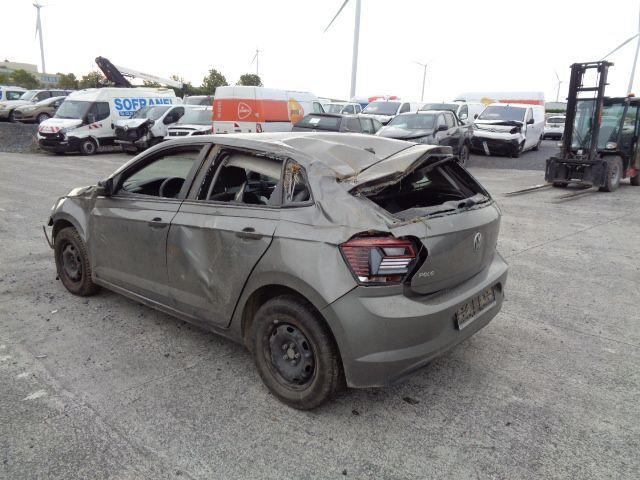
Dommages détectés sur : pare-choc avant, malle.
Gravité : mineur